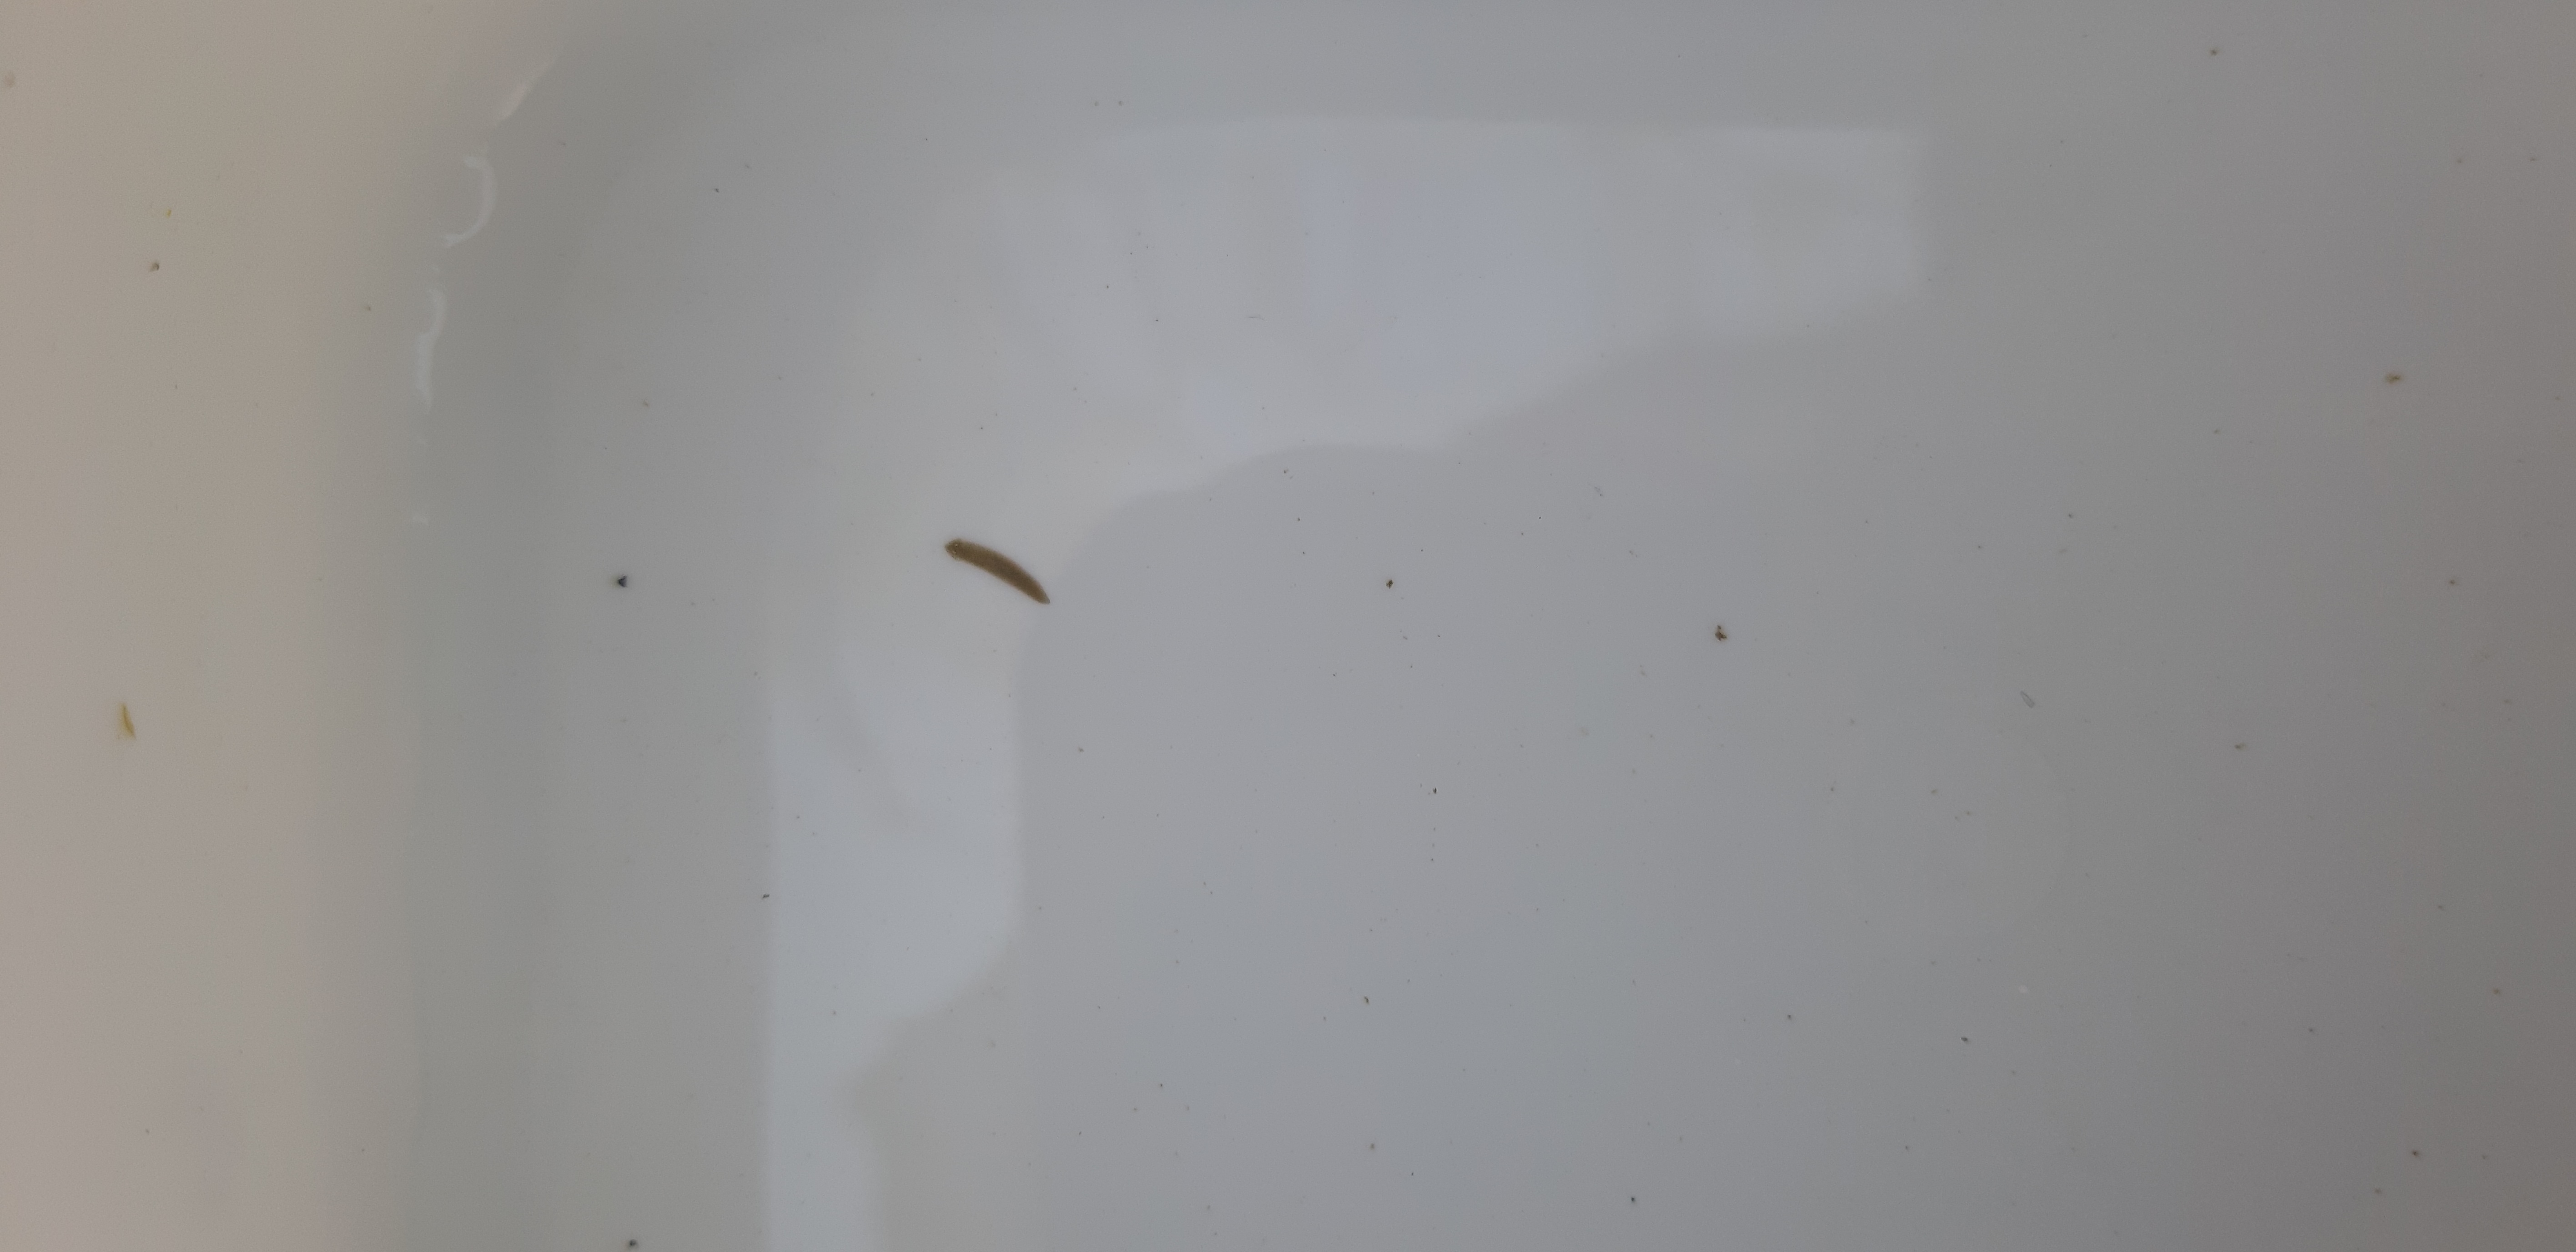
Macroinvertebrate group: flat_worms